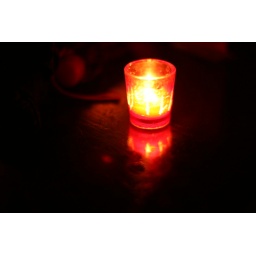
at some random bar in the village after eating at the delicious San Loco.